Constantine Kabasilas

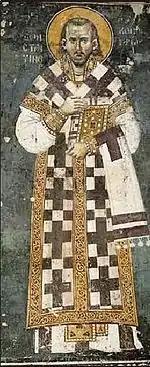
Fresco of Kabasilas in the Church of St. Mary Peribleptos, Ohrid

Constantine Kabasilas was a prominent Byzantine cleric in the mid-13th century. Before 1235 he had served as archbishop of Strumitza and then as metropolitan bishop of Dyrrhachium, and sometime before the mid-1250s he was appointed to the prestigious post of Archbishop of Ohrid.